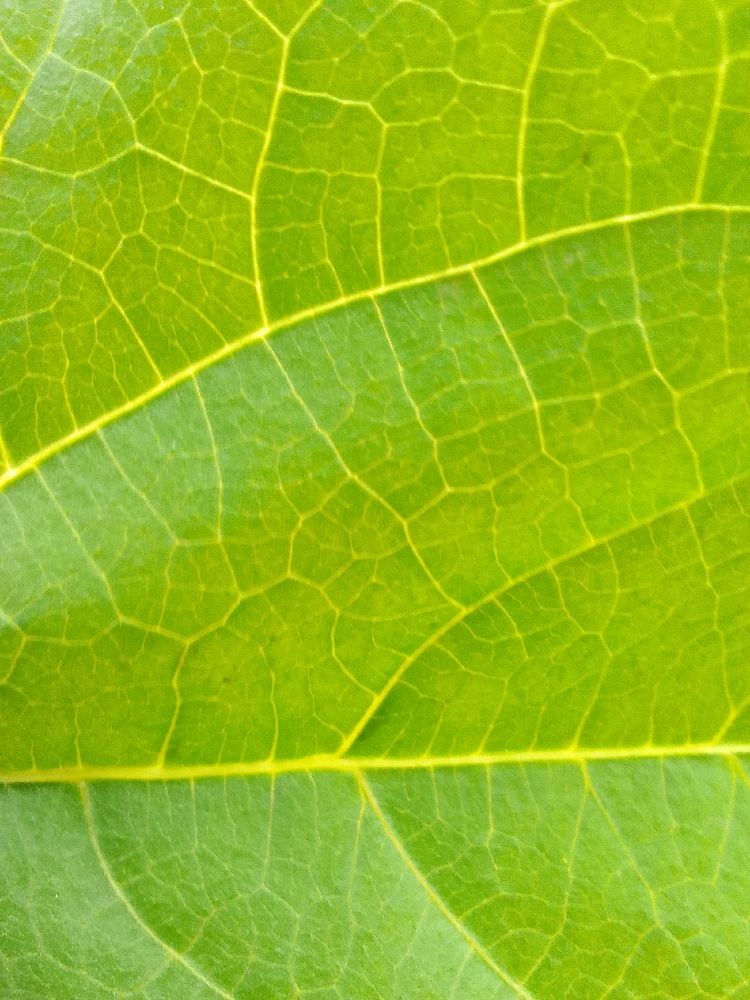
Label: healthy